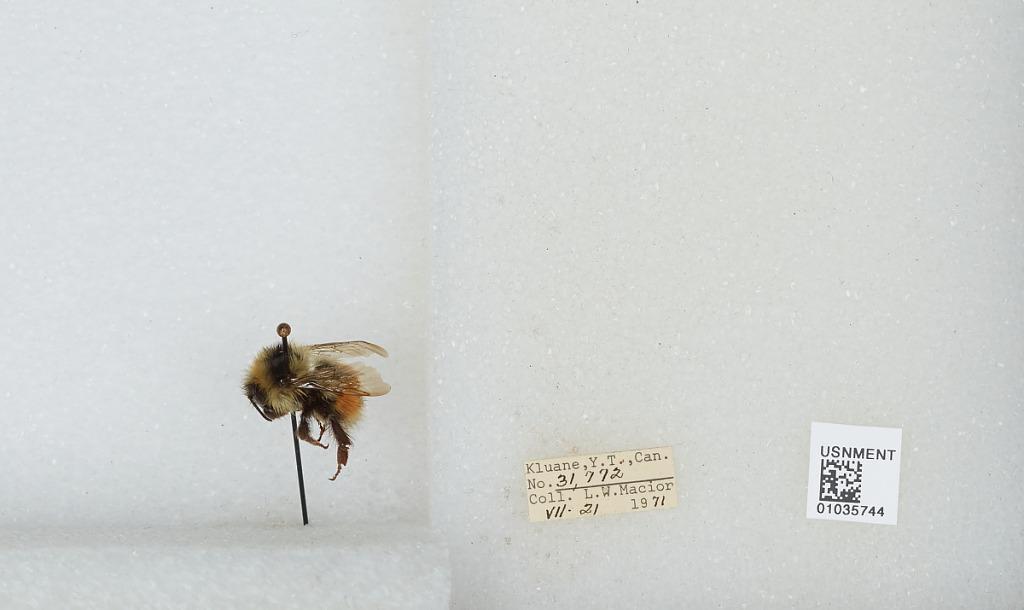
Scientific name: Bombus (Pyrobombus) sylvicola Kirby
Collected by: L. Macior
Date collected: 1971-7-21
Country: Canada
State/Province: Yukon Territory
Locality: Kluane
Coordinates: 60.75, -139.5